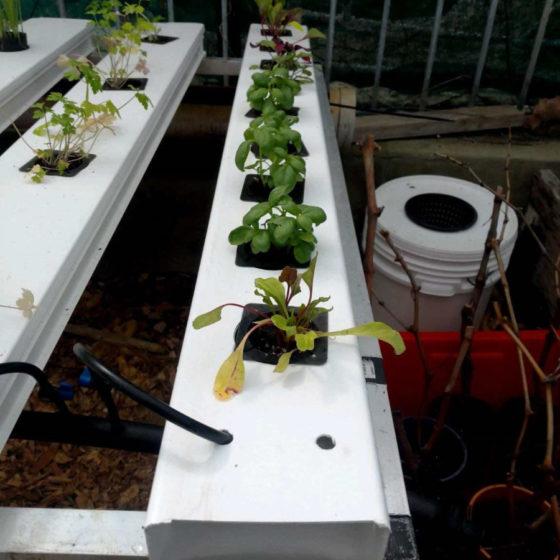
Mfumo wa kilimo ambapo mimea hupandwa bila kutumia udongo. Badala yake, mizizi ya mimea hiyo imewekwa kwenye mashimo ya bomba la plastiki jeupe na maji yeney virutubisho kusambazwa kupitia bomba jeusi linaloonekana upande wa kushoto.